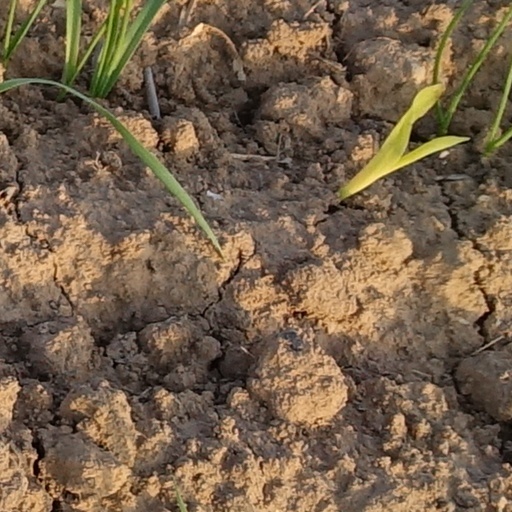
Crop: wheat